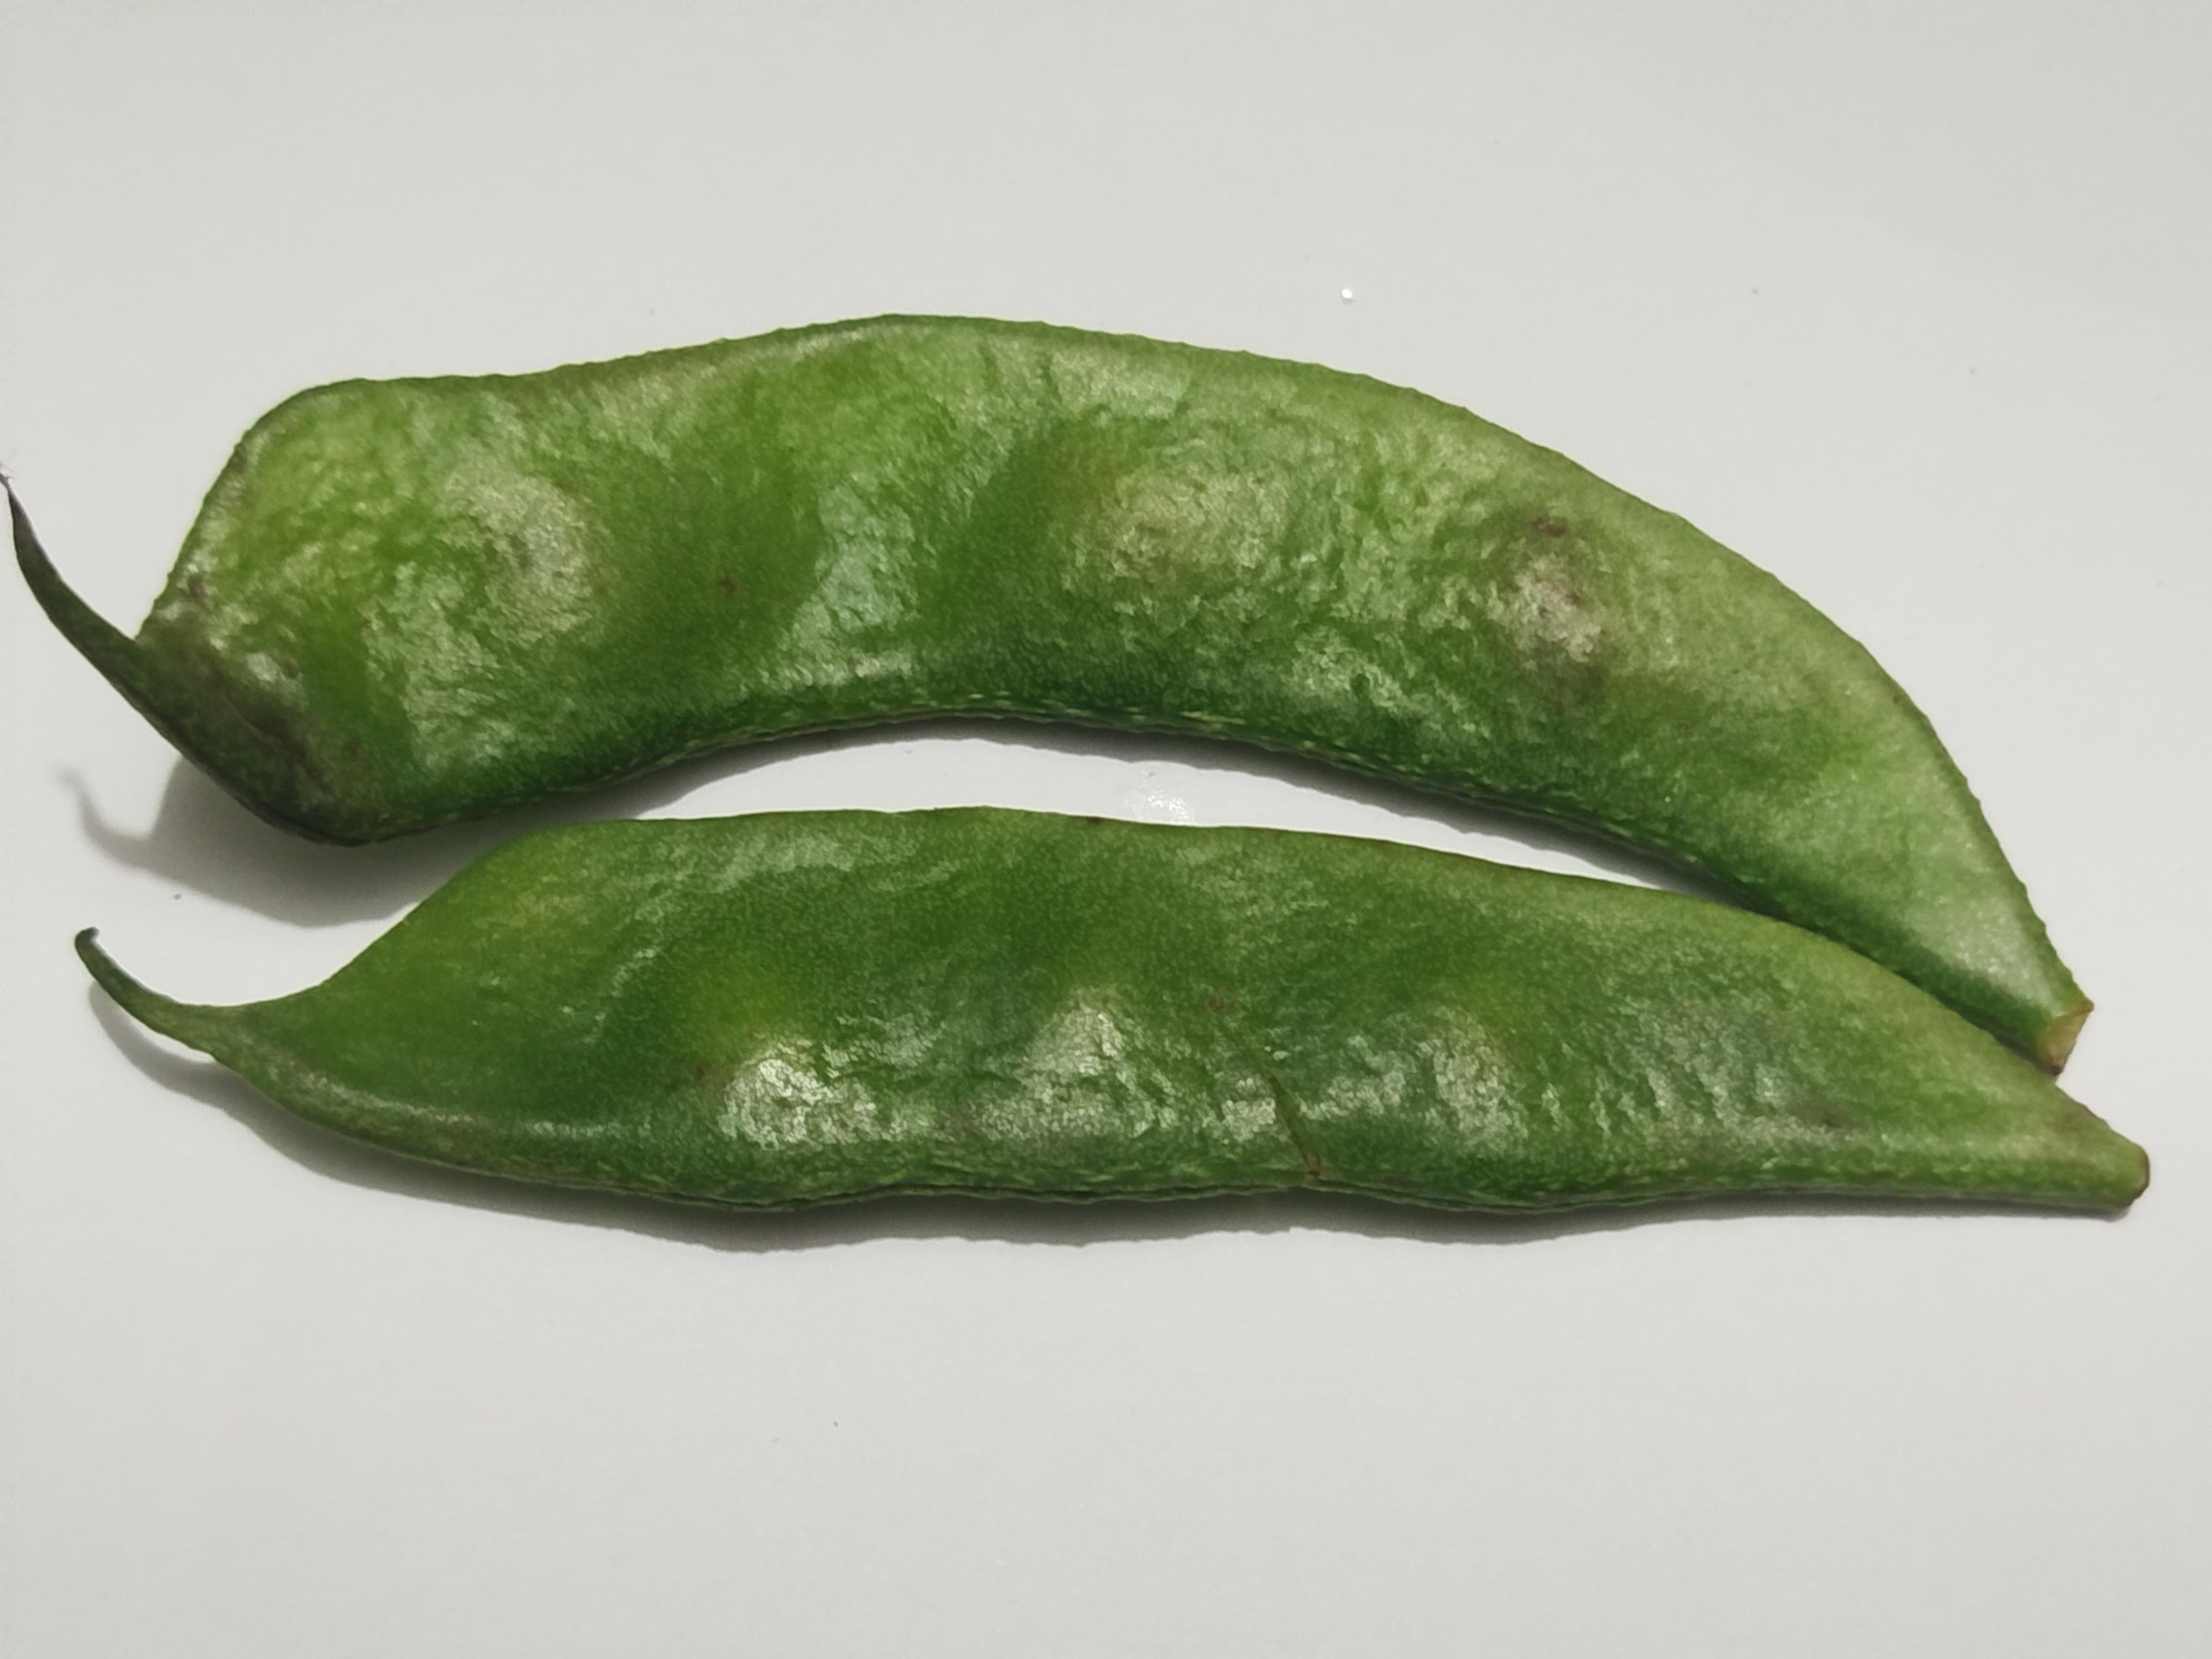
Label: Bean